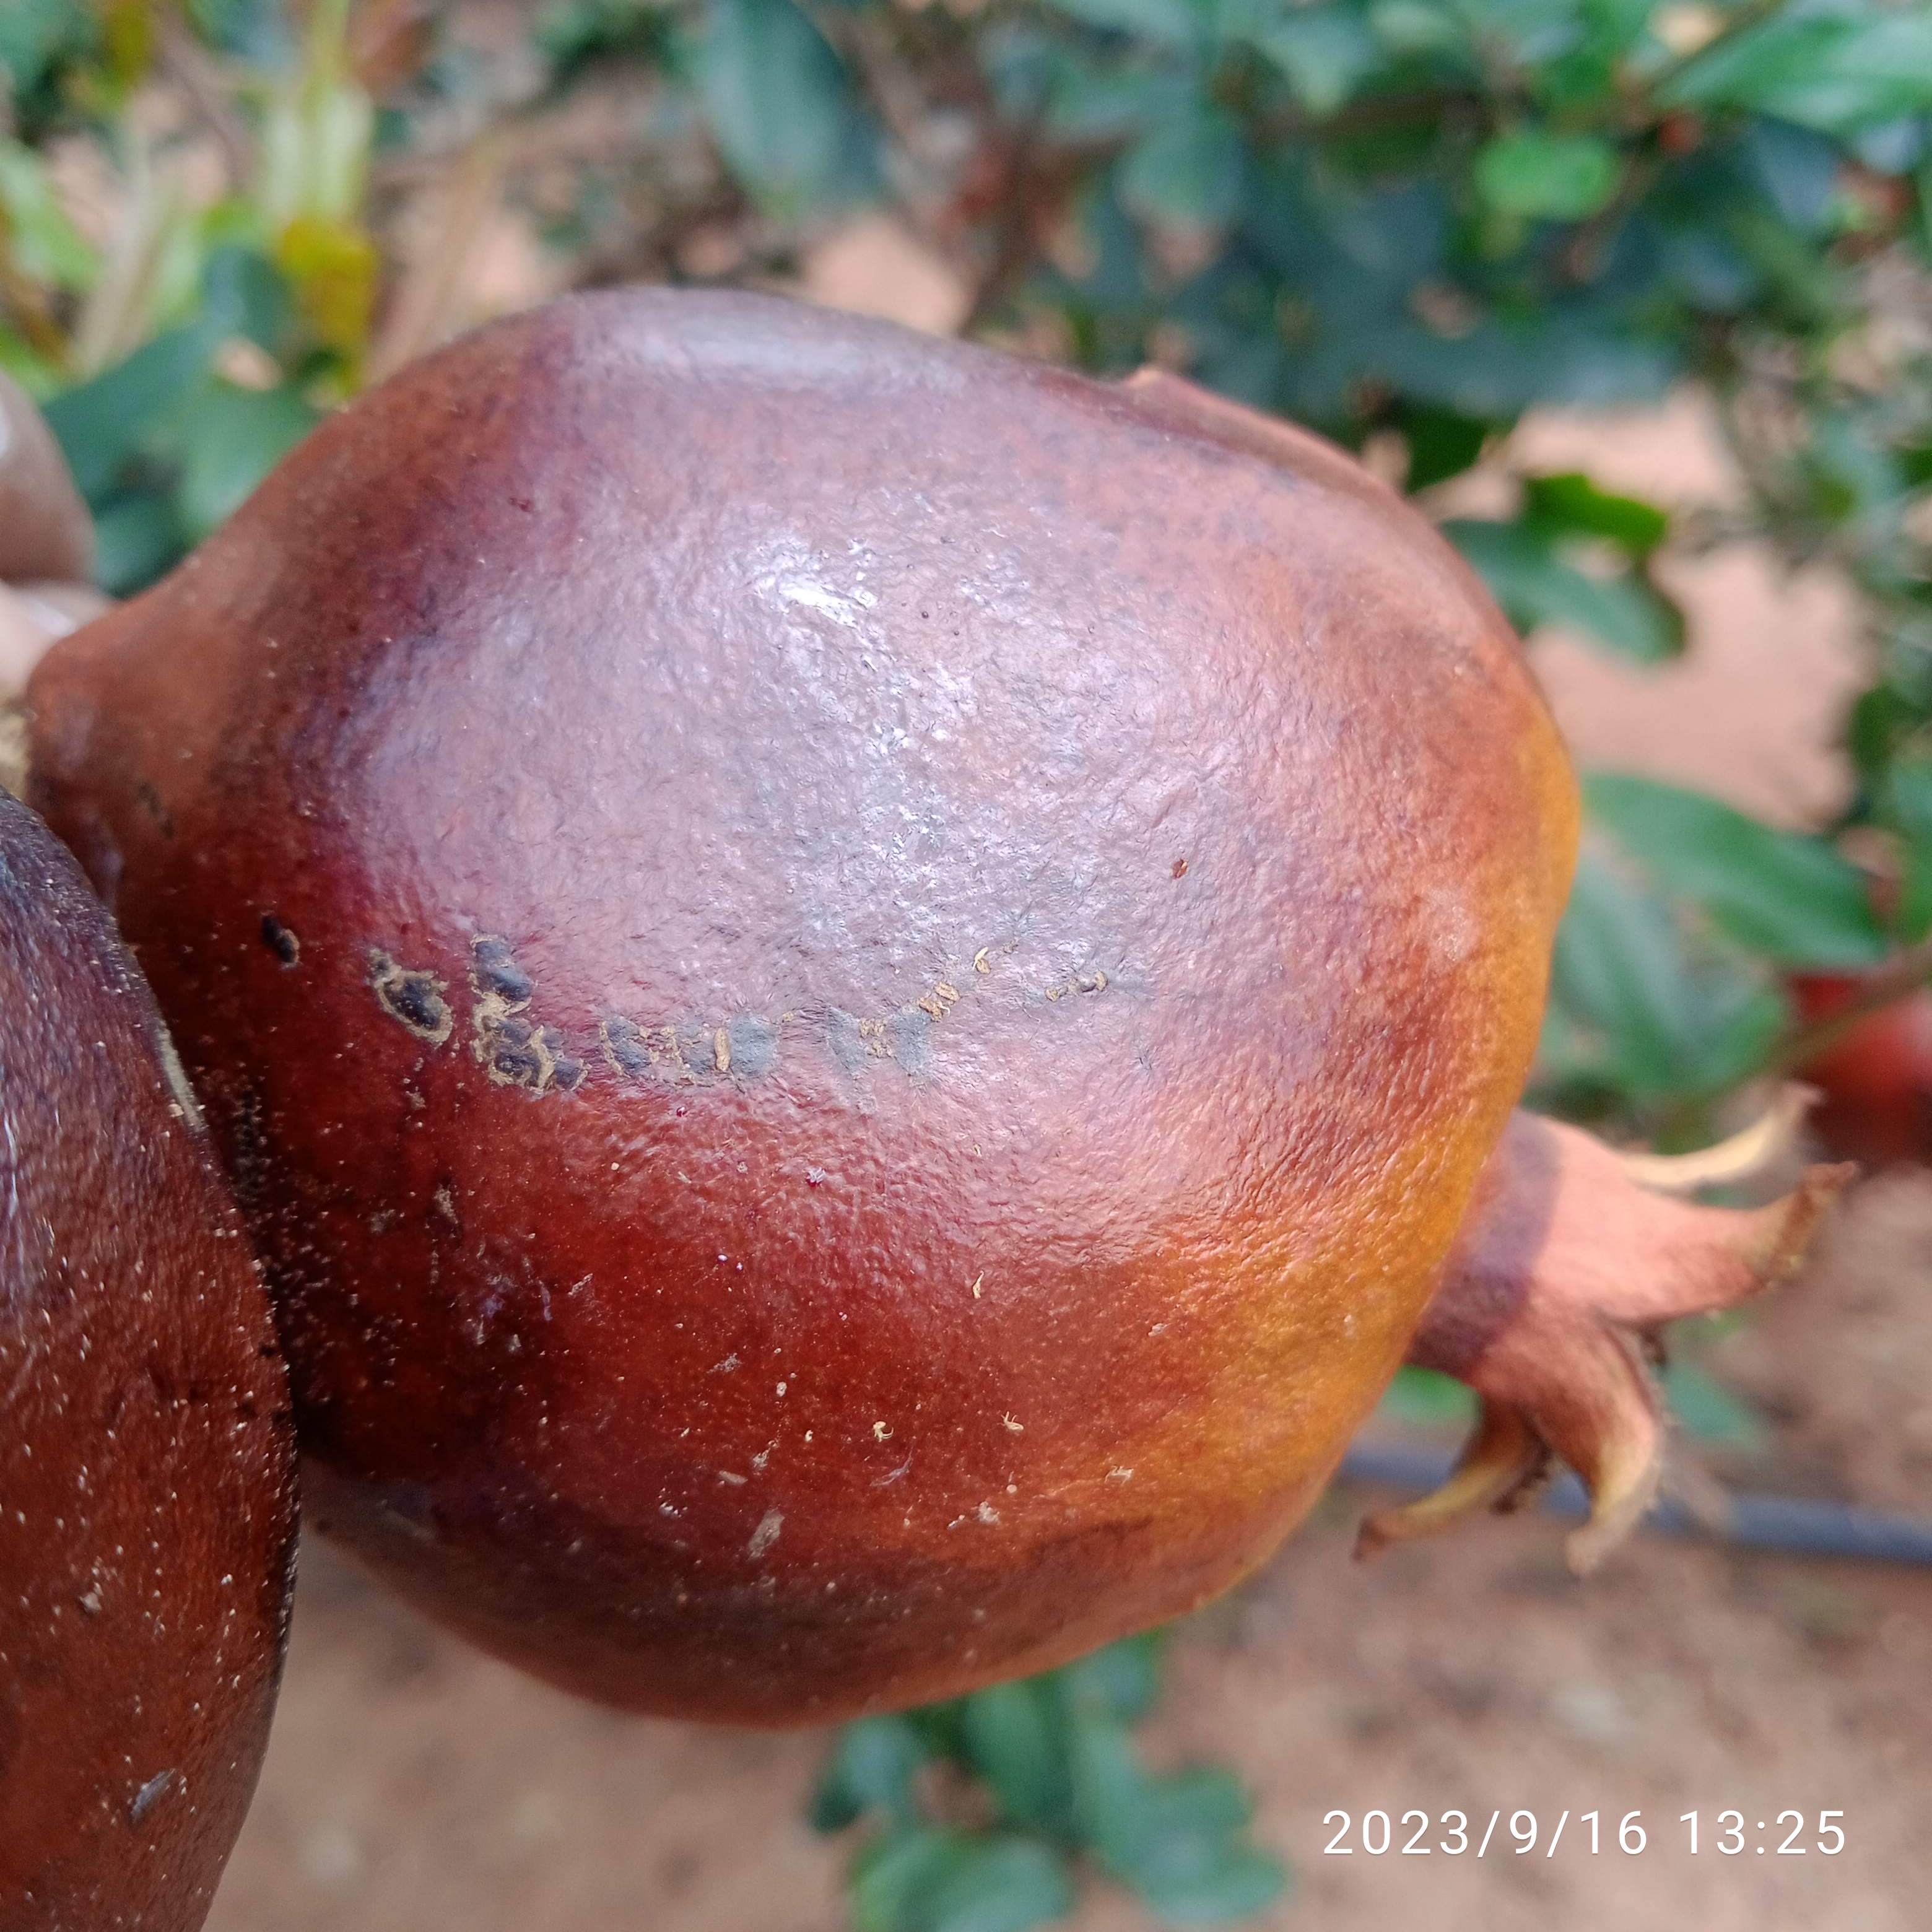
Label: Alternaria